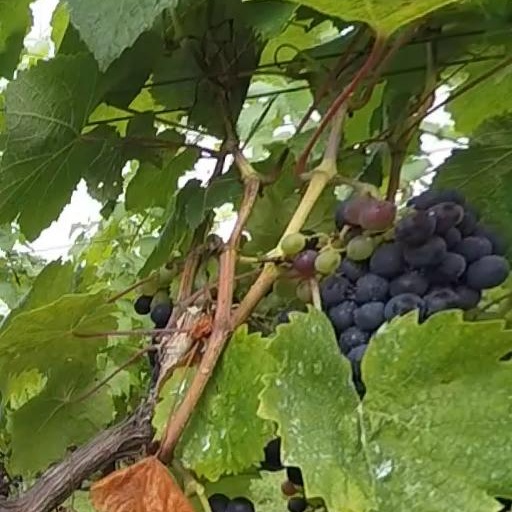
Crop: grape